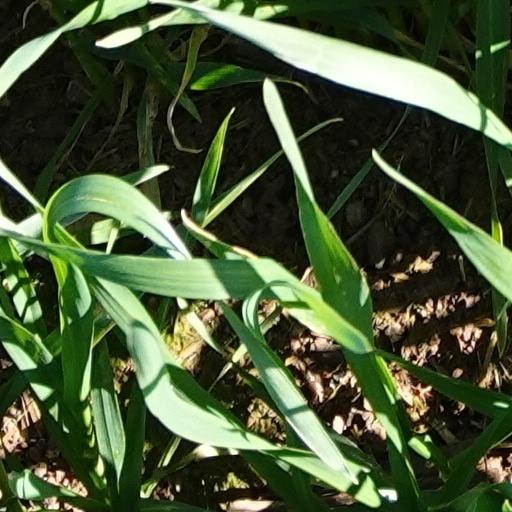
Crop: wheat